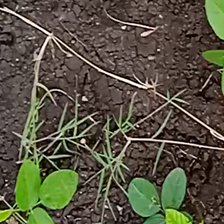
Weed species: Harali_(Cynodon_dactylon)